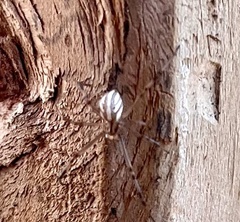
Species: Lactrodectus_hesperus